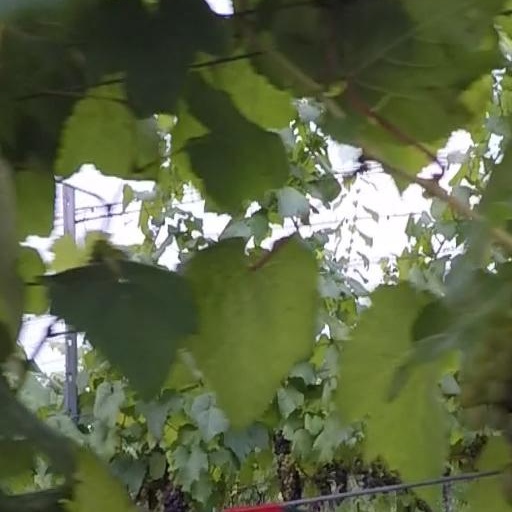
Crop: grape